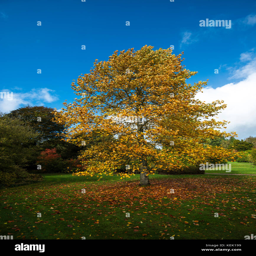
house and gardens in autumn .